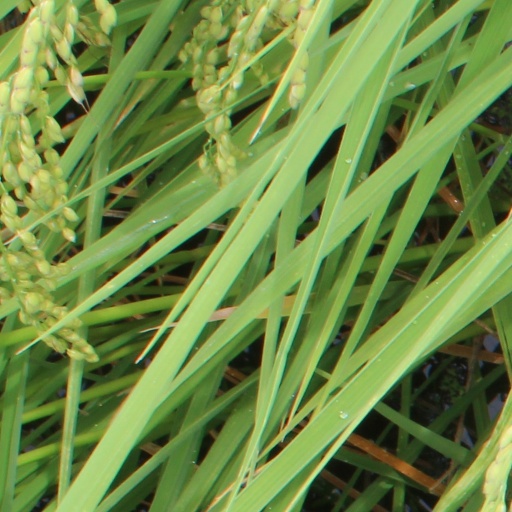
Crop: rice